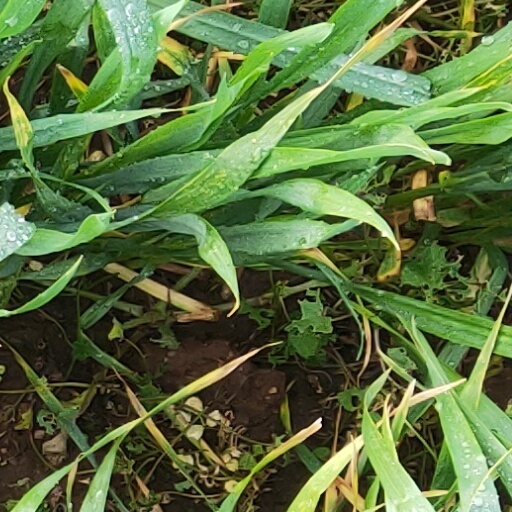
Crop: wheat